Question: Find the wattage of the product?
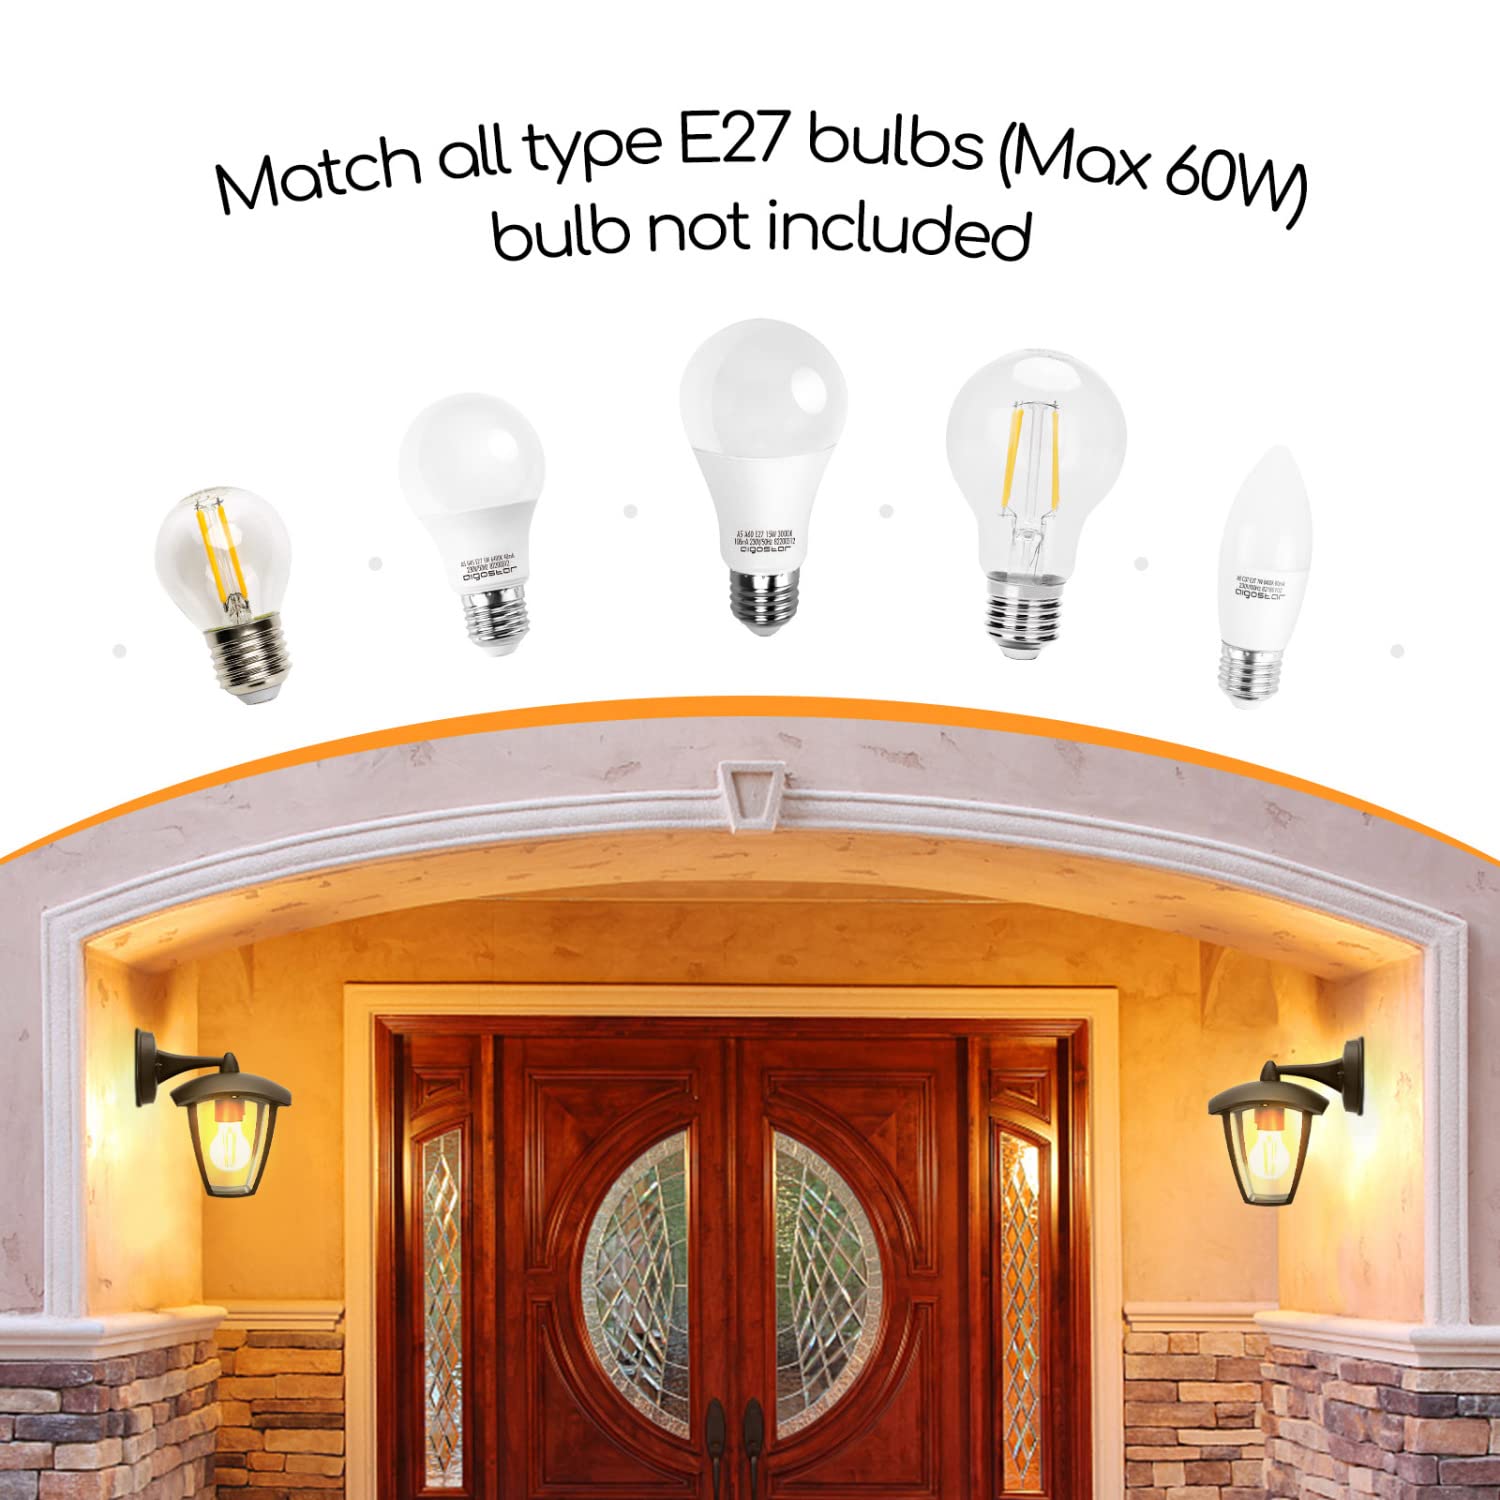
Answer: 60.0 watt